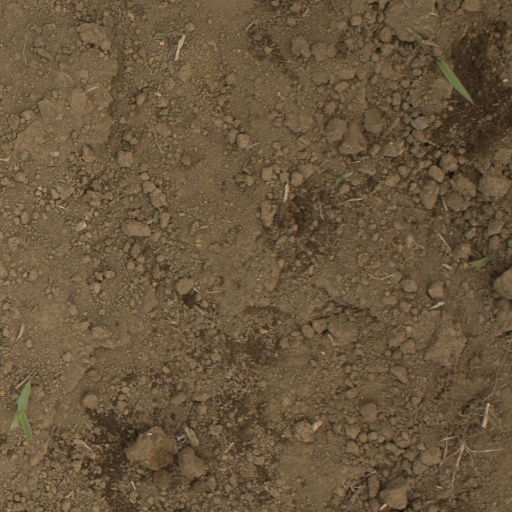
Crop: Jerusalem artichoke